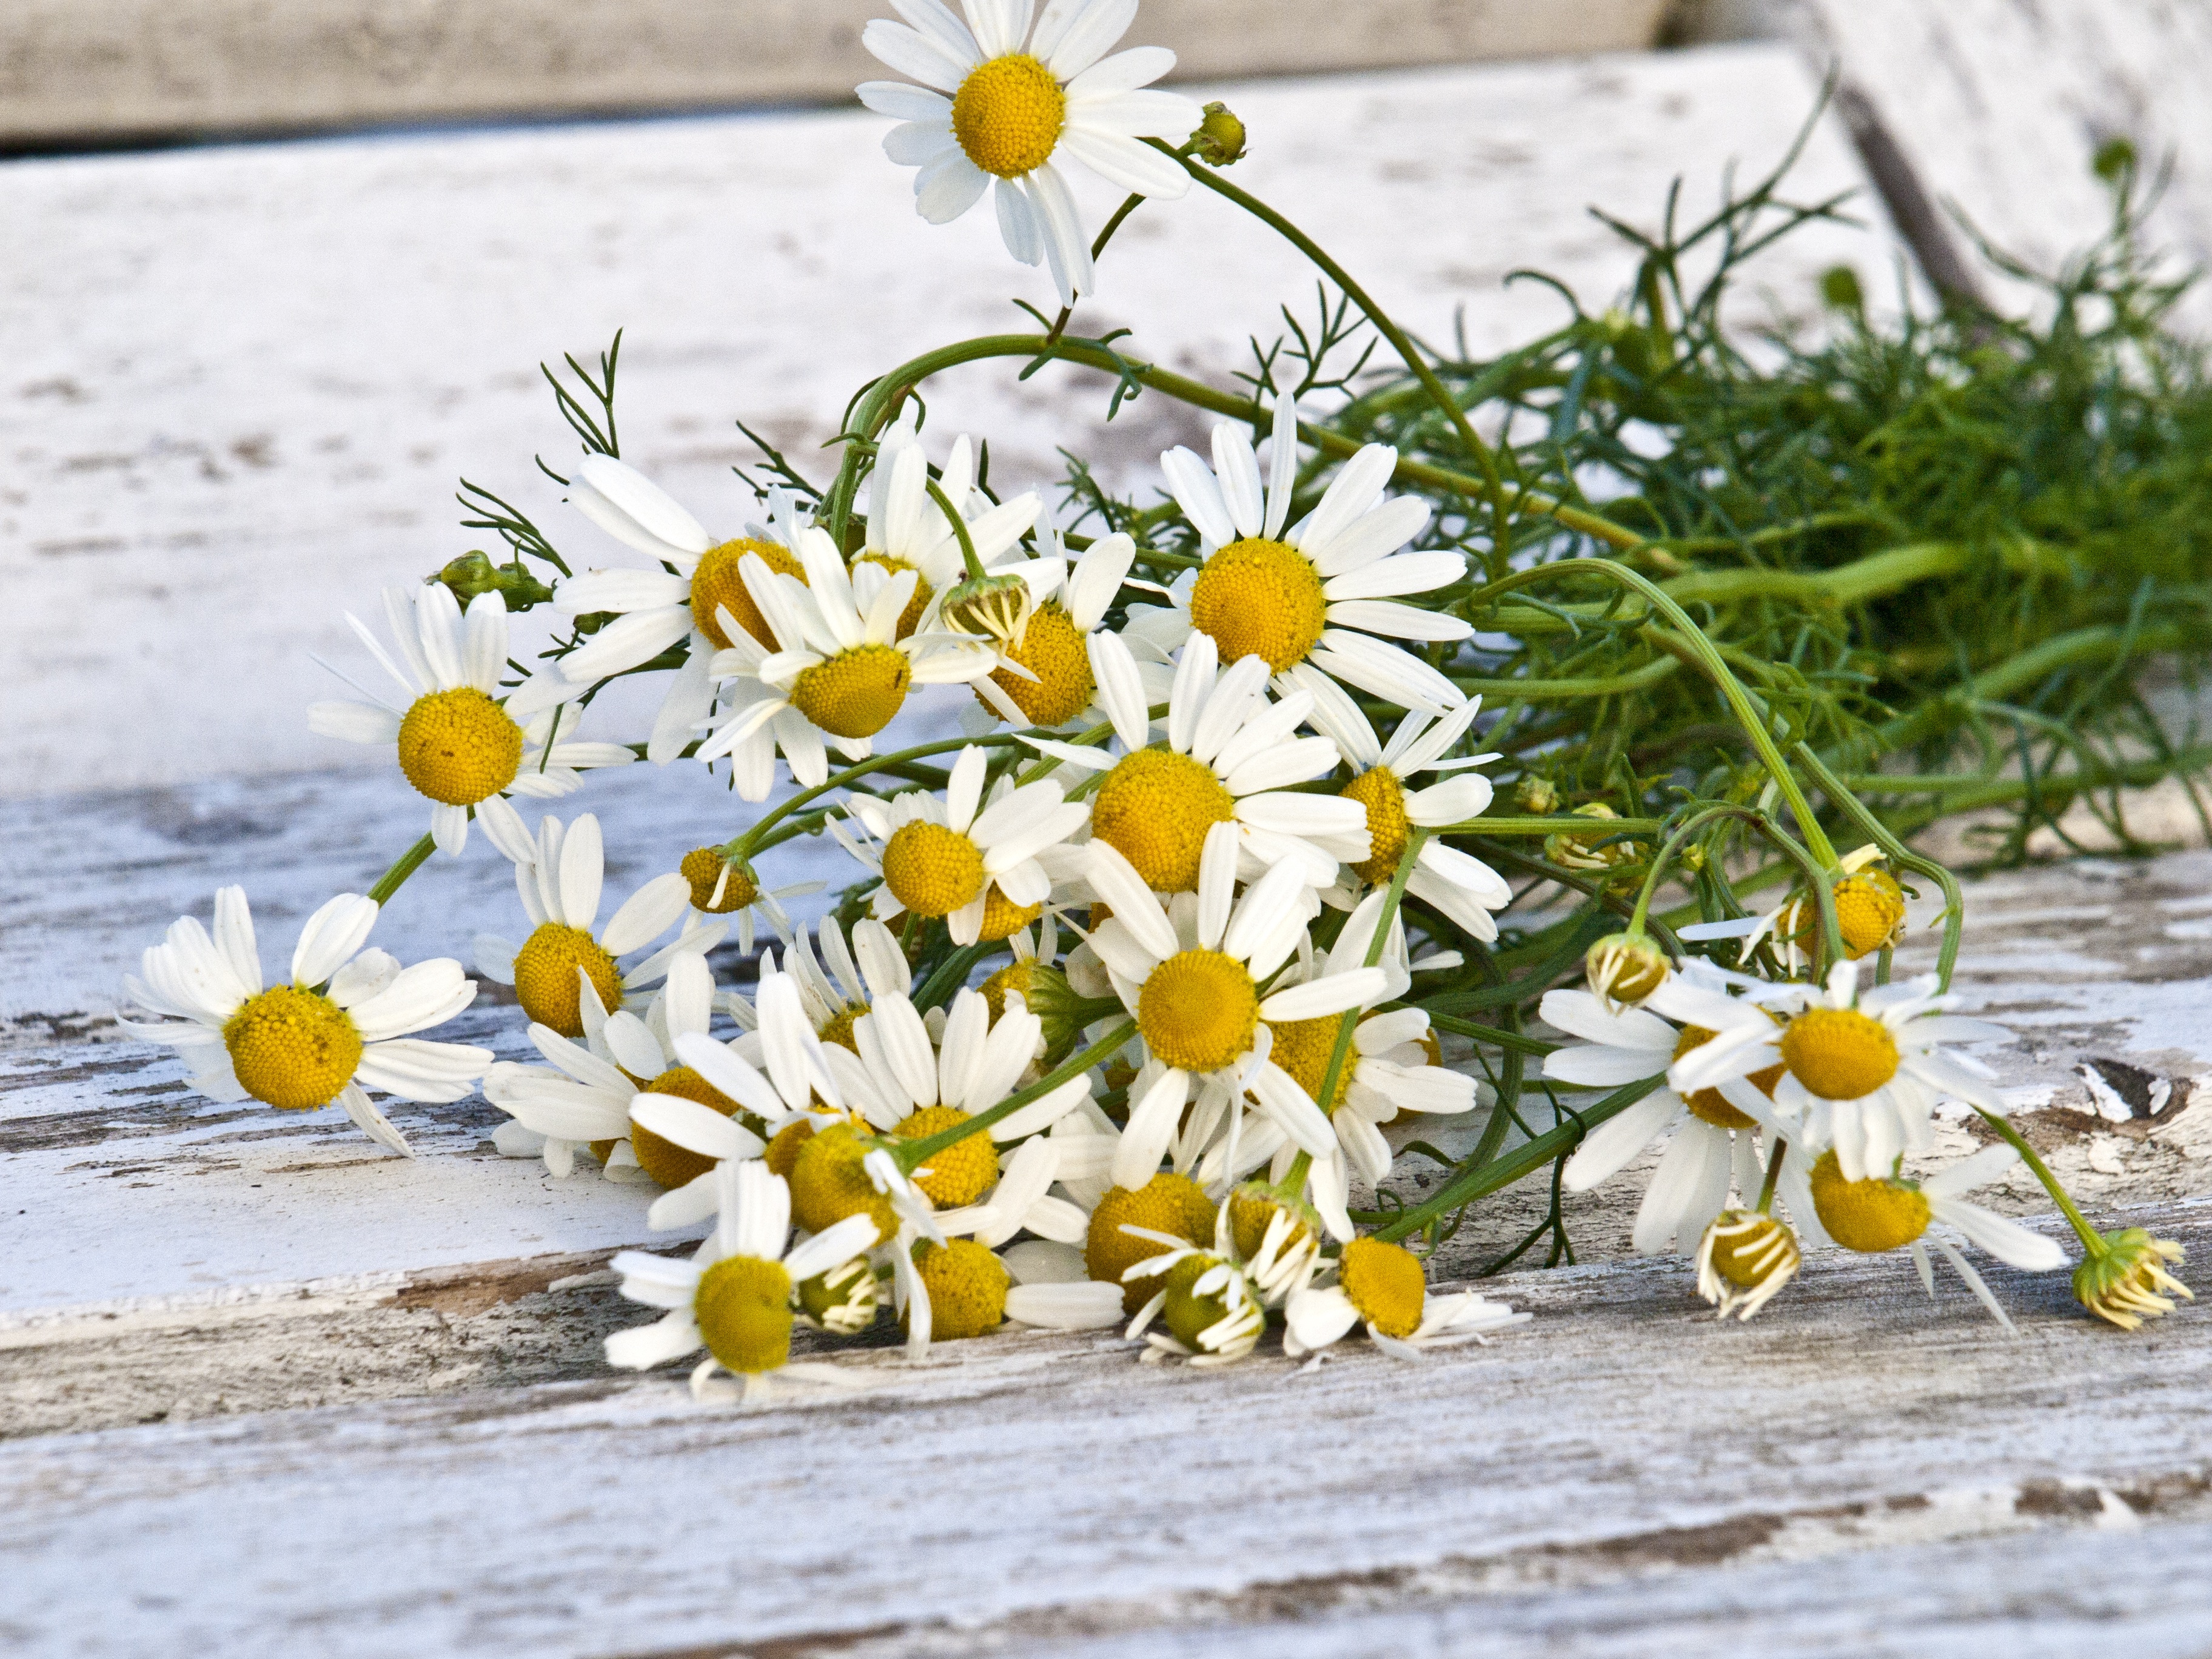
nature, blossom, plant, flower, petal, summer, herb, produce, botany, yellow, healthy, flora, wildflower, wild flowers, tee, edible, herbs, floristry, chamomile, flowering plant, grassland plants, daisy family, flower bouquet, genuine chamomile, medicinal plants, land plant, chamaemelum nobile